2022 Baseball Hall of Fame balloting

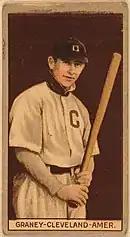
A baseball card of Jack Graney as a player

According to the rules last amended in 2016, nominees in the Ford C. Frick Award balloting were considered from the Broadcasting Beginnings category—"early team voices and pioneers of baseball broadcasting"—one of three categories considered on a rotating basis. The announced finalists, all of whom were deceased at the time nominations were announced, were: